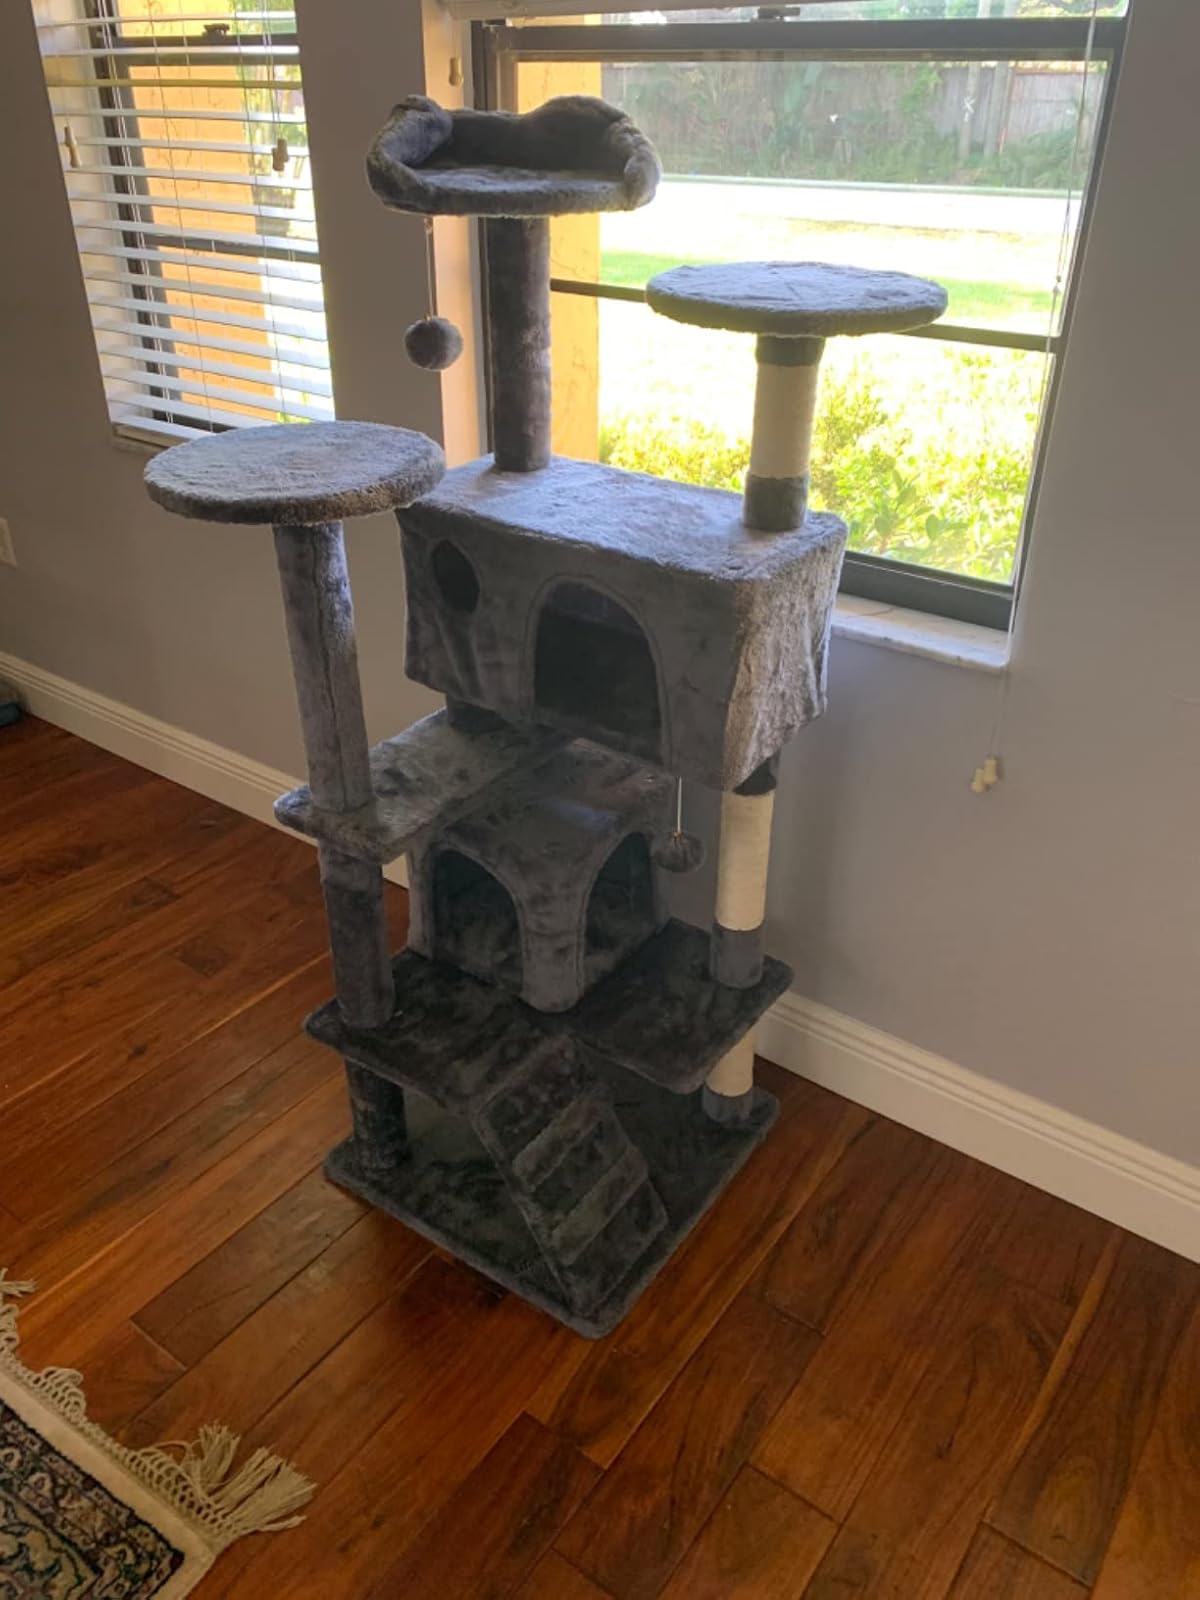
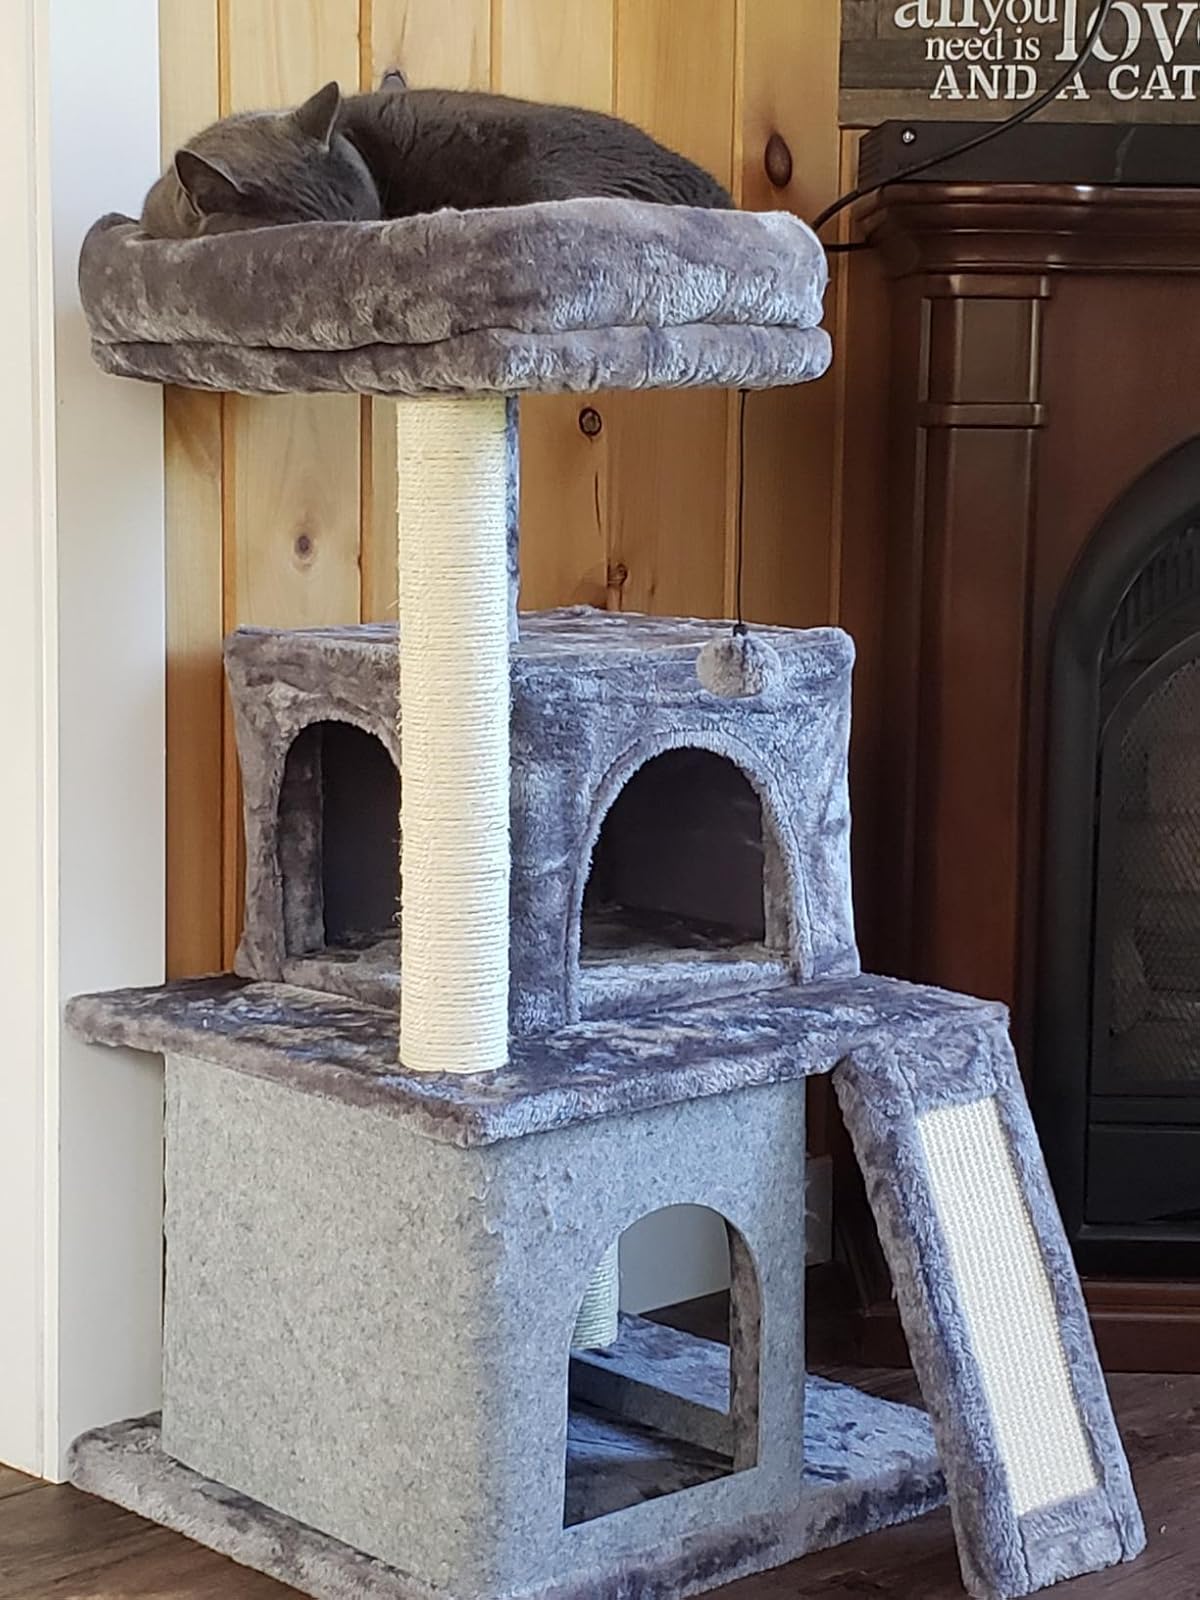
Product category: items_cat tree
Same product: no